Estonia in the Eurovision Song Contest 2006

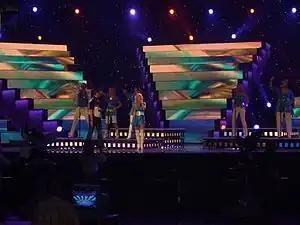
Sandra Oxenryd during a rehearsal before the semi-final

Sandra Oxenryd took part in technical rehearsals on 12 and 14 May, followed by dress rehearsals on 17 and 18 May. The Estonian performance featured Sandra Oxenryd performing on stage in a blue dress and white thigh boots with the stage displaying pink, yellow, purple and red colours. Sandra Oxenryd was joined by five backing vocalists, three of them which later joined Oxenryd from the raised parts of the stage that they stood on: Carita Nyström, Emma Andersson, Jacob Gyldenskog, Dagmar Oja and Jelena Juzvik.